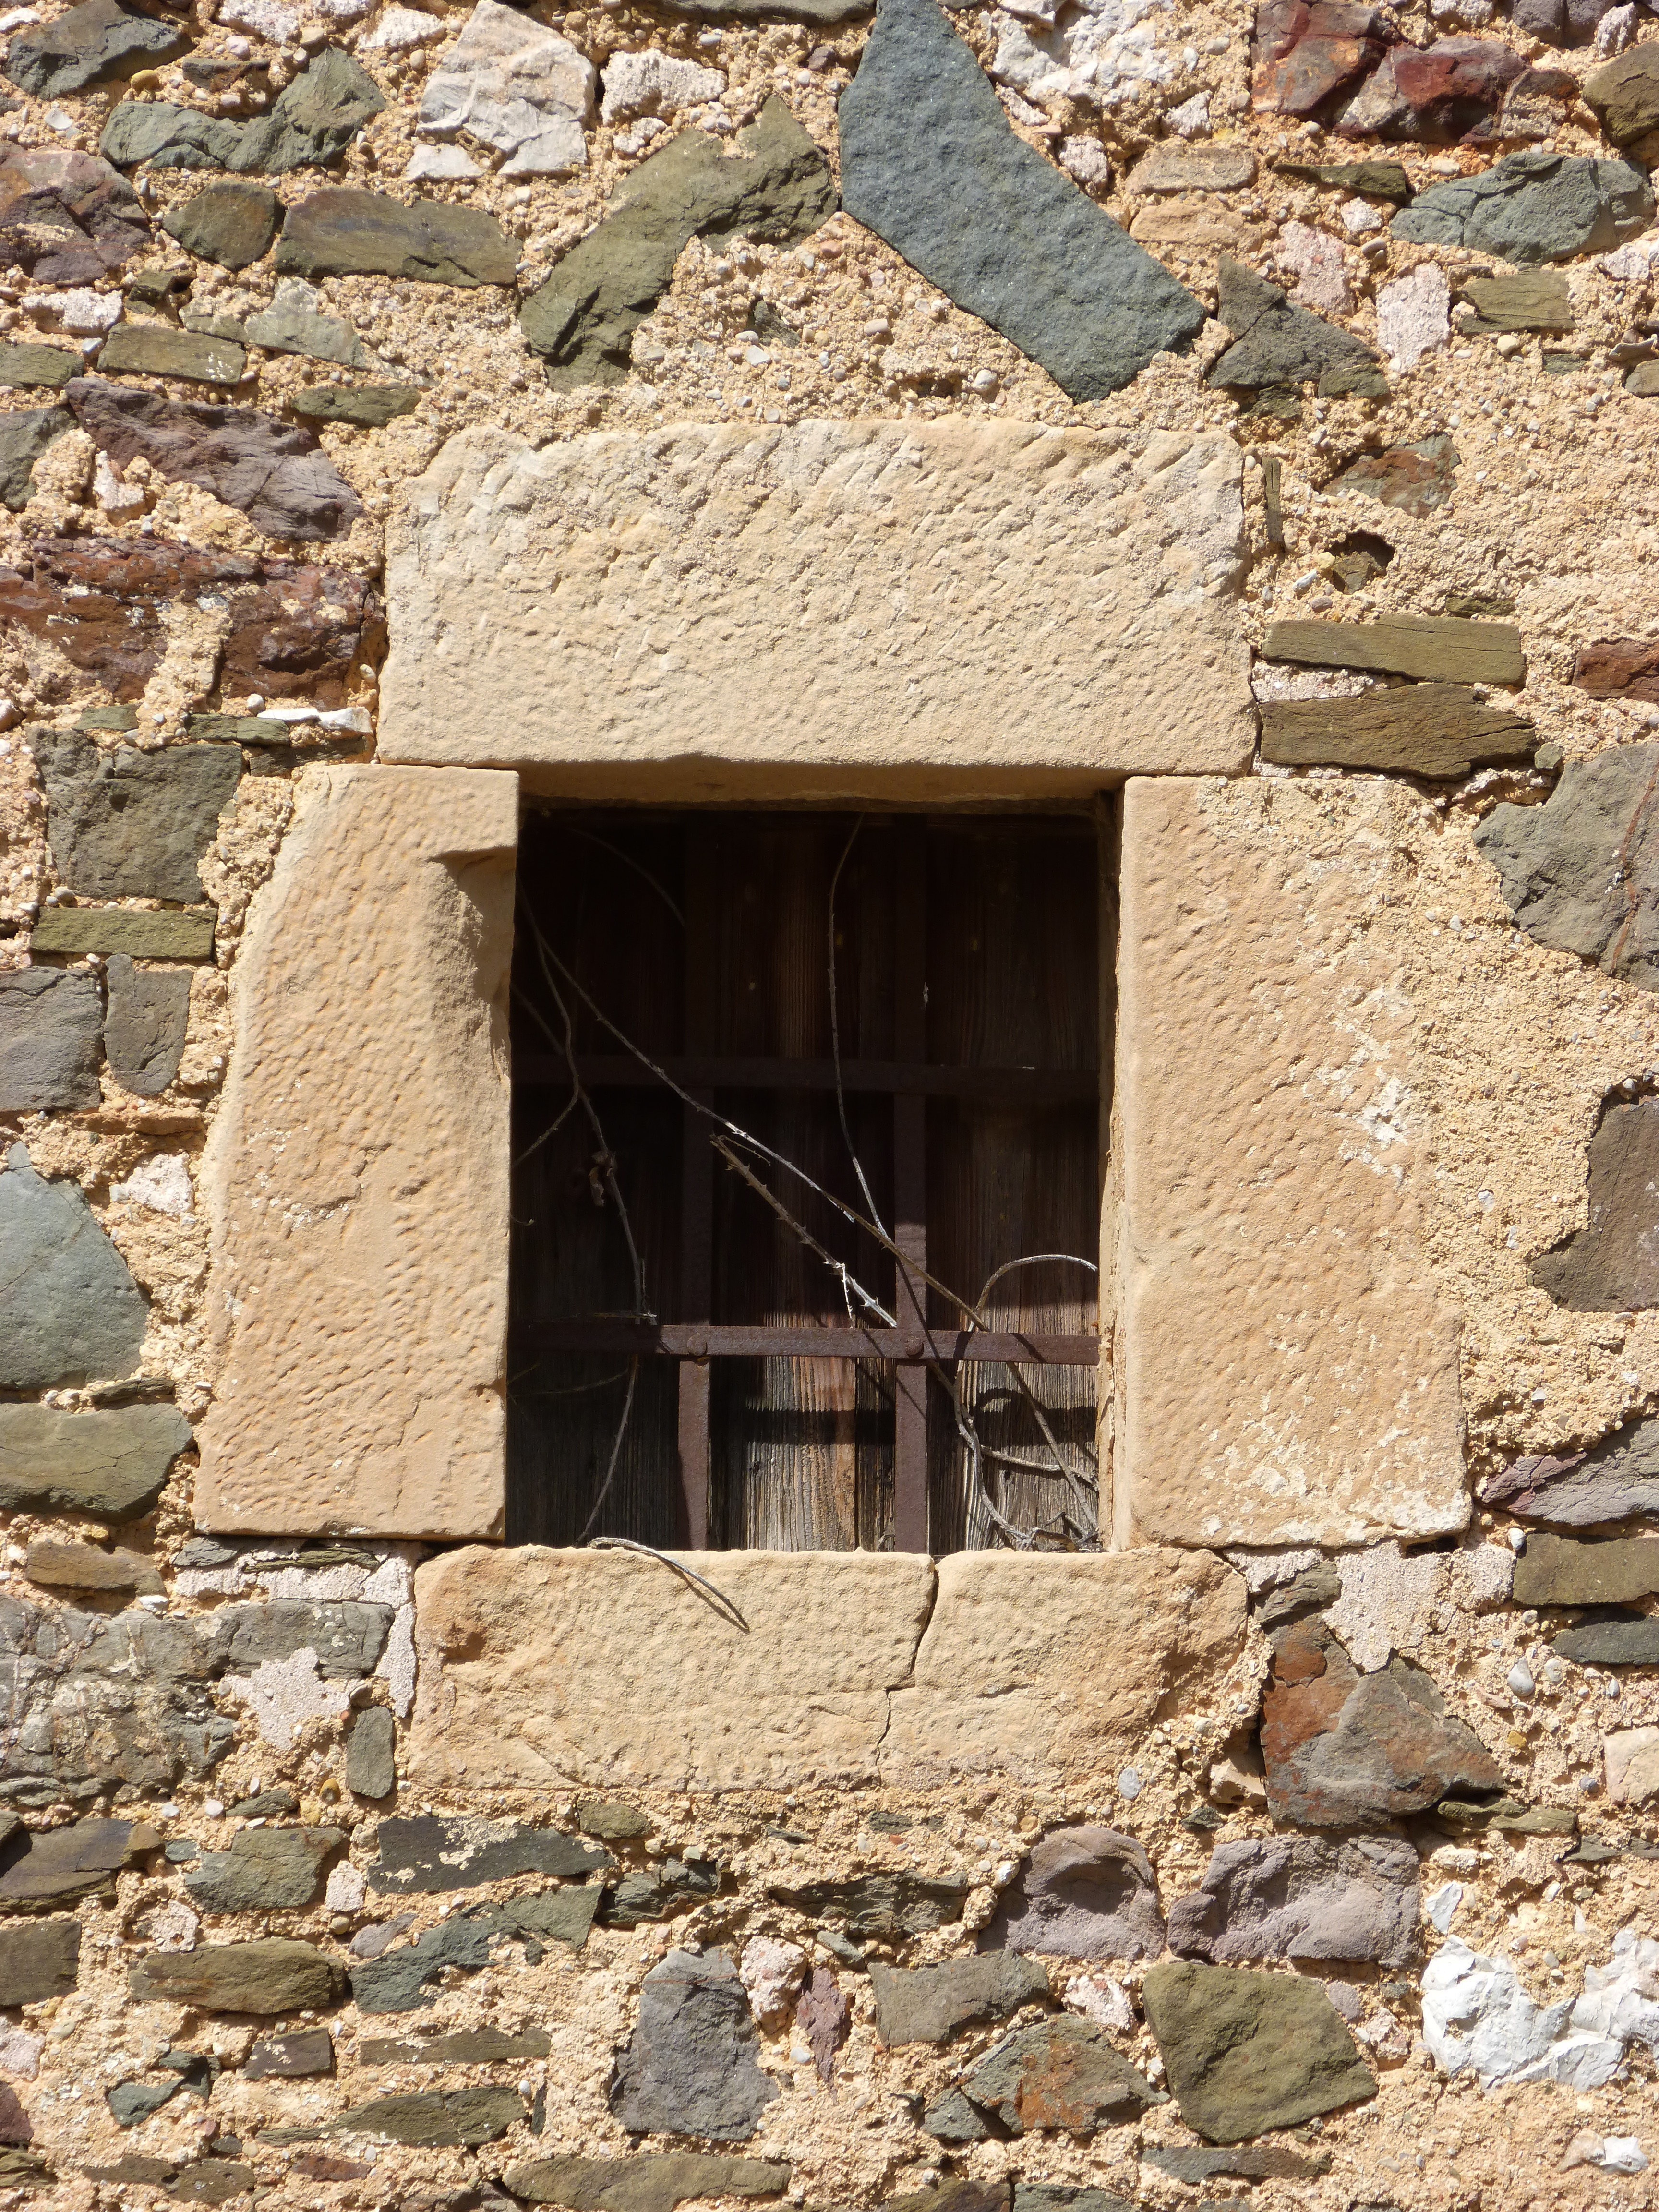
rock, architecture, wood, window, building, old, wall, village, fortification, bars, temple, ruins, history, wadi, wall stone, ancient history